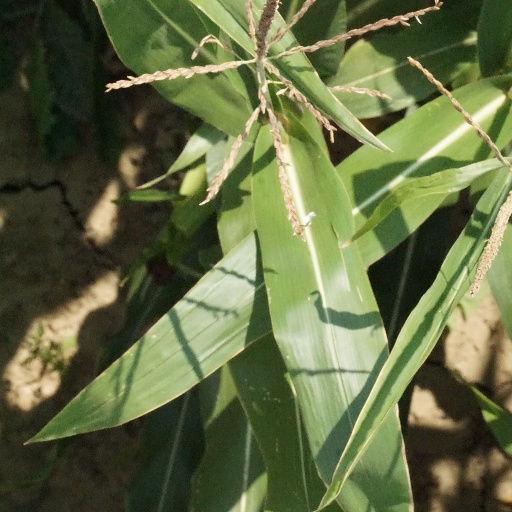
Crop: maize; corn